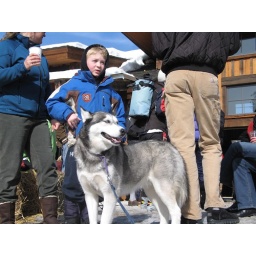
dog at river lodge in mccall